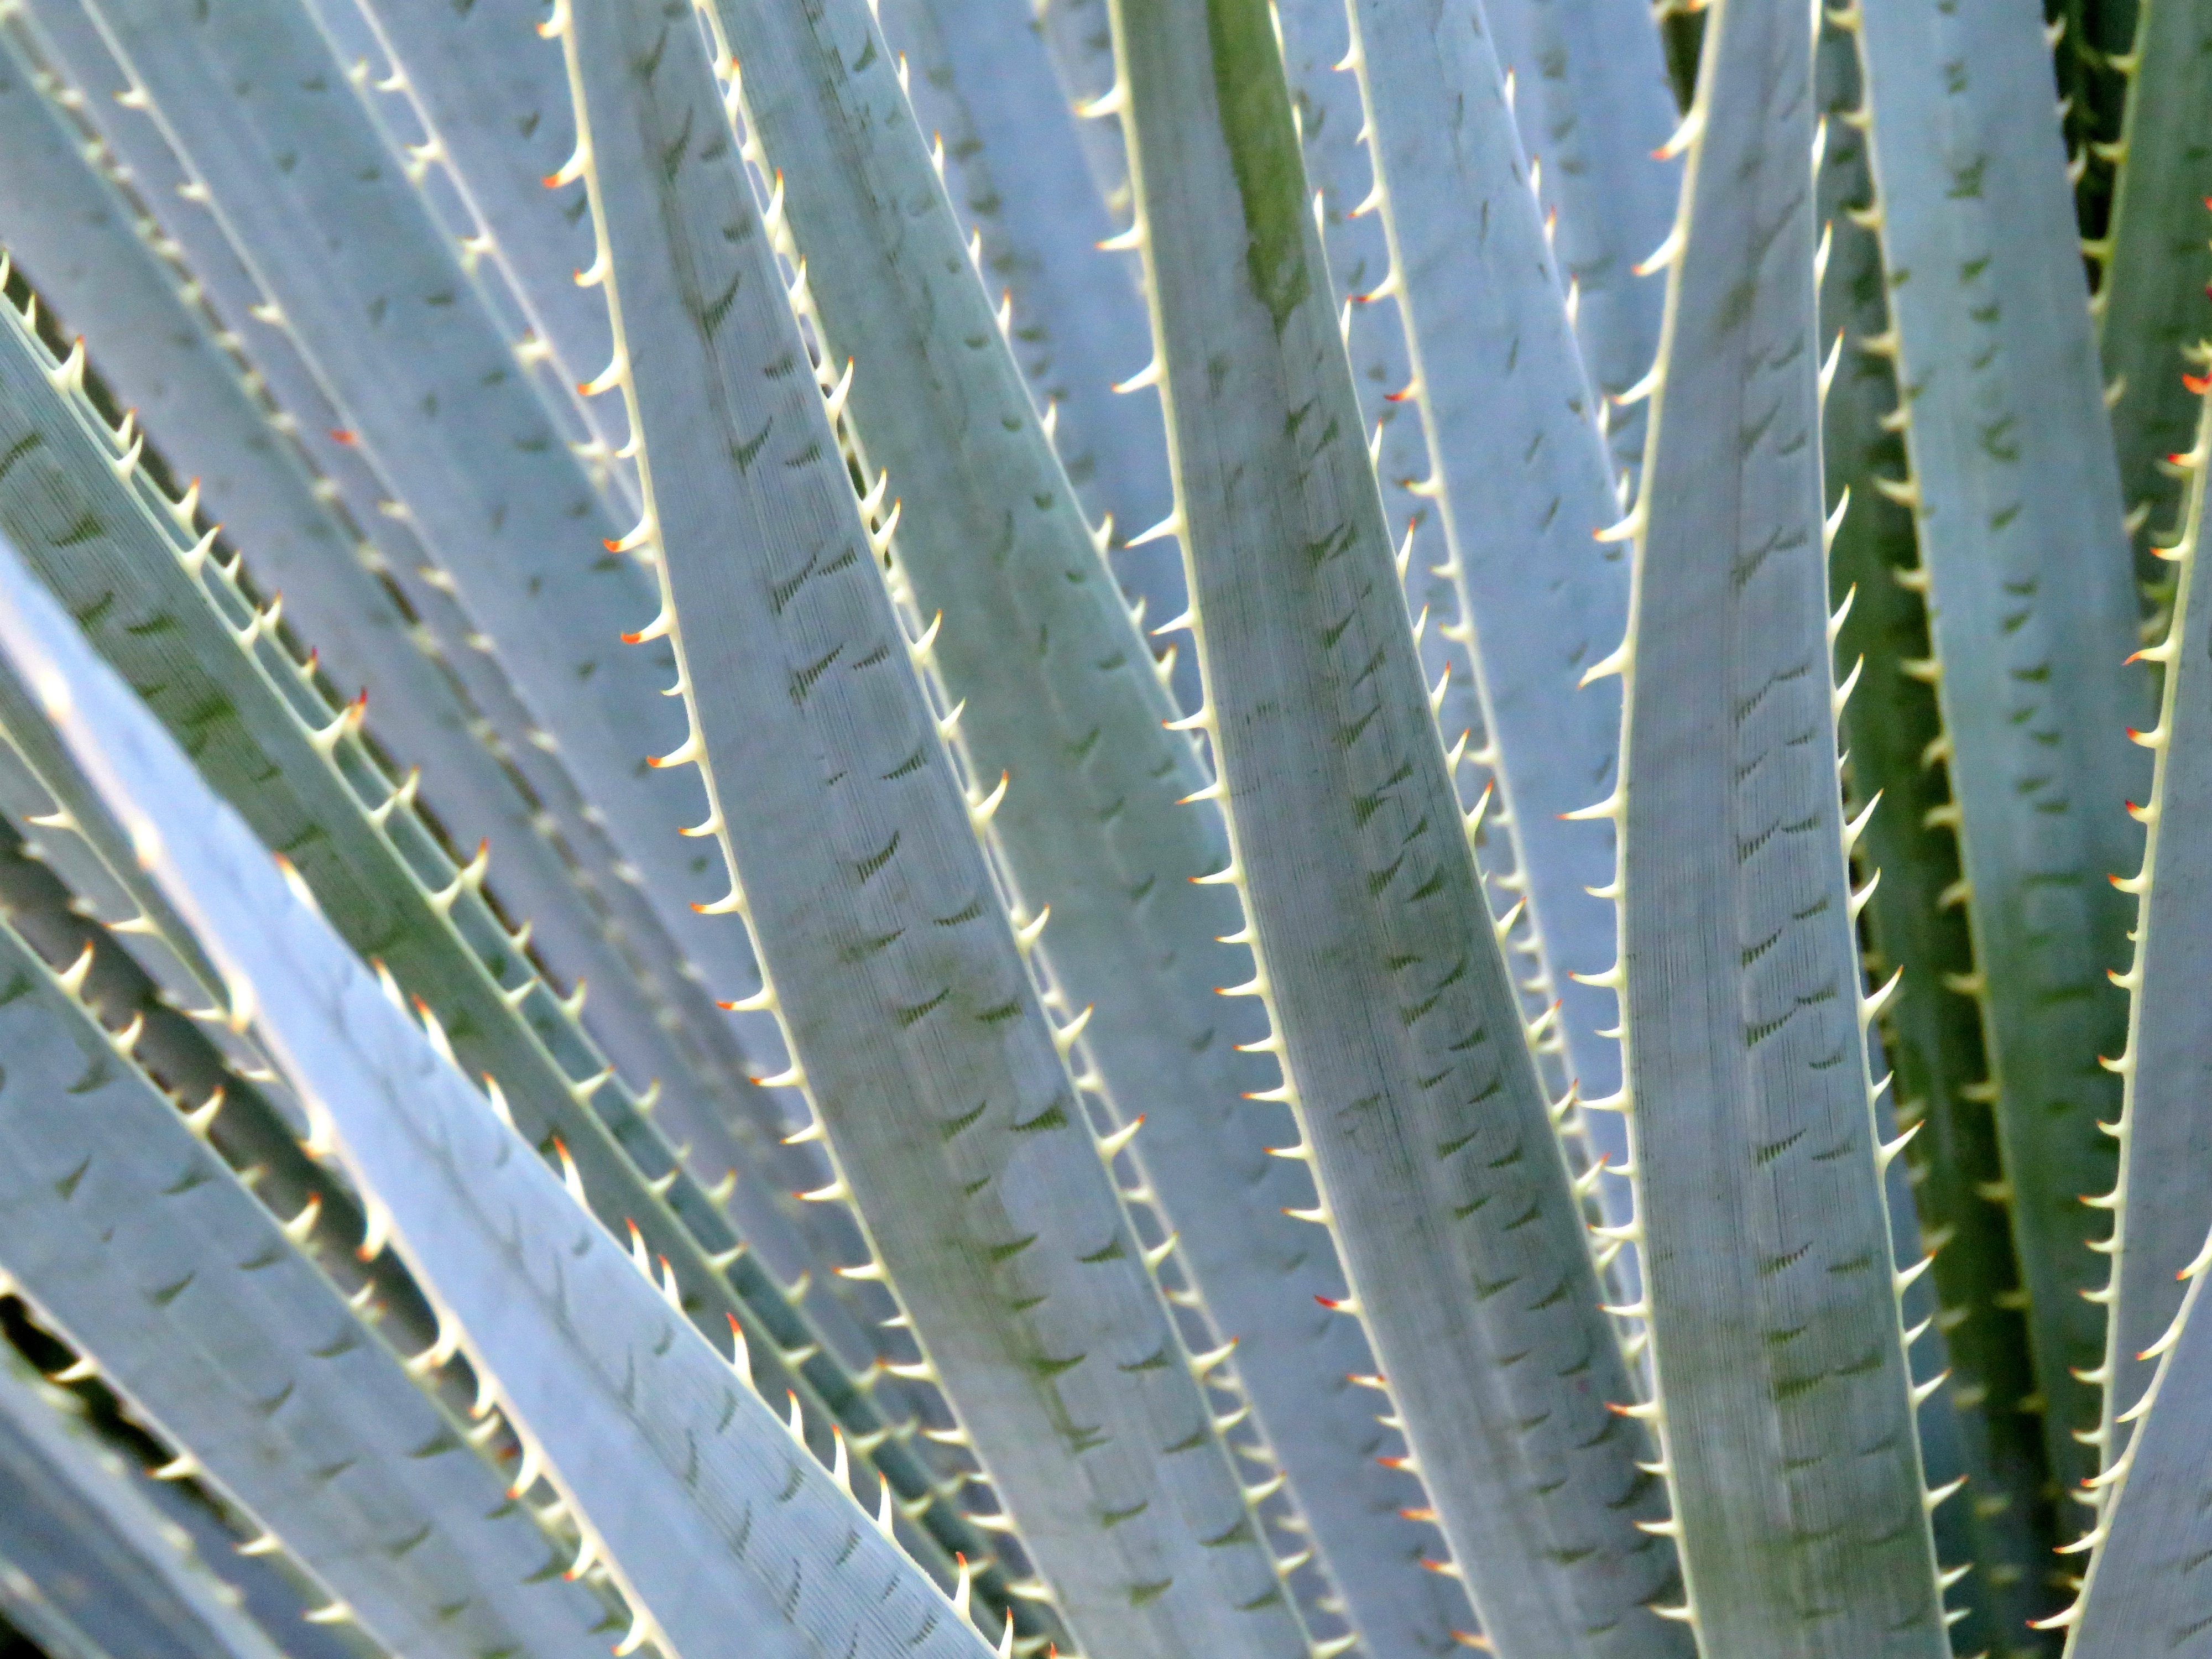
plant, leaf, flower, botany, arizona, flowering plant, aloe vera, plant stem, land plant